Wilmot Vaughan, 1st Earl of Lisburne

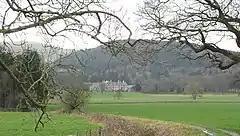
Trawsgoed mansion, Ceredigion, Wales

Lisburne was the son of Wilmot Vaughan, 3rd Viscount Lisburne, and was educated at Eton College.